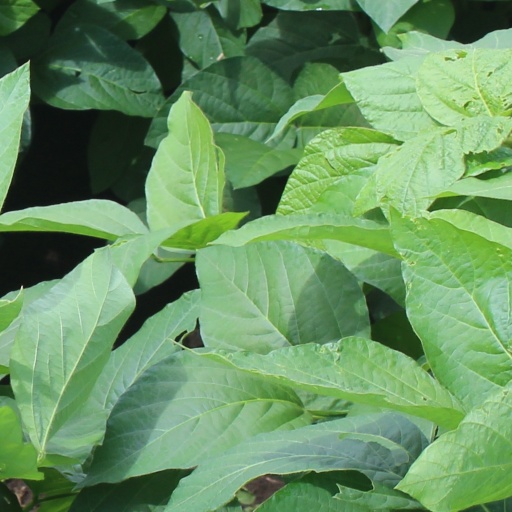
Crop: soybean